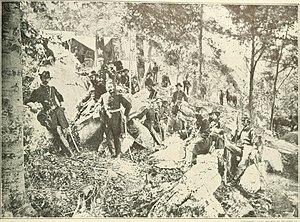
James Scott Negley est un Major général de l'Union, fermier, cheminot et représentant de l'État de Pennsylvanie. Il joue un joue crucial dans la victoire de l'Union lors de la bataille de la Stones River. Il est enterré à Pittsburgh, État de Pennsylvanie.